Mouna Fettou

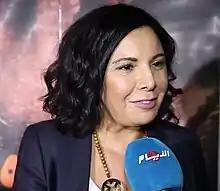

Mouna Fettou (born November 28, 1970) is a Moroccan actress who starred in a number of movies, plays, and TV shows. Some of her most famous roles were in the films (1995), "Women... and Women" (1997), Bnat Rahma ( 2008) and the serie Bnat el Asass ( 2021 ) She hosts the TV show "Jari Ya Jari" on Medi1 TV.